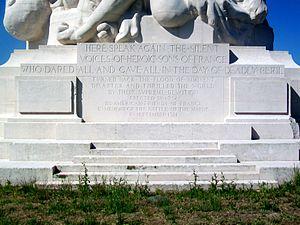
""Laa Liberté éplorée"" ou ""Mémorial américain"", par Frederick MacMonnies, inauguré le 11 sept. 1932. Situé immédiatement au nord du Musée de la Grande Guerre du pays de Meaux. Inscription est: ""Here speak again the silent voices of heroic sons of France who dared all and gave all in the day of deadly peril turned back the flood of imminent disaster and thrilled the world by their supreme devotion. Erected in 1932 by American friends of France in memory of the Battle of the Marne in september 1914"""